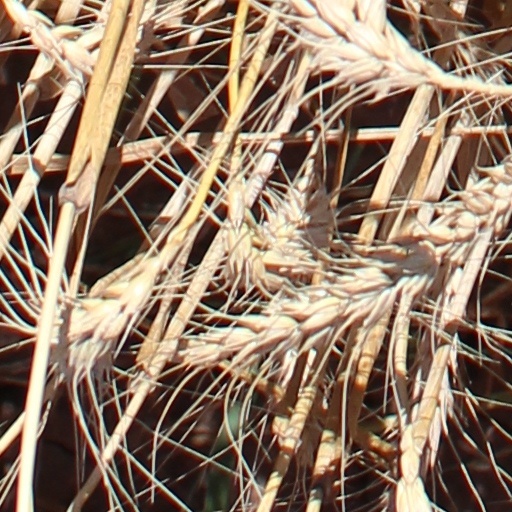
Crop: wheat